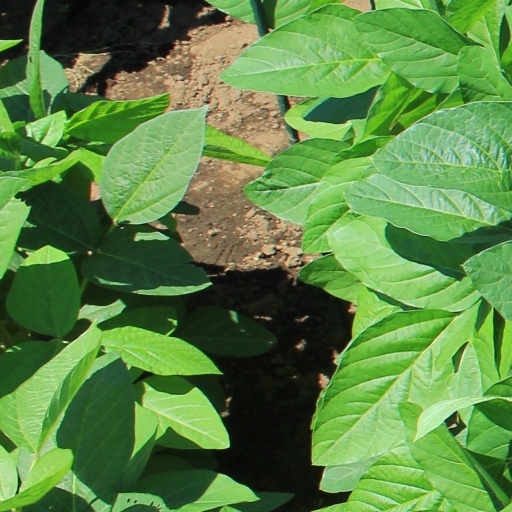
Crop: soybean